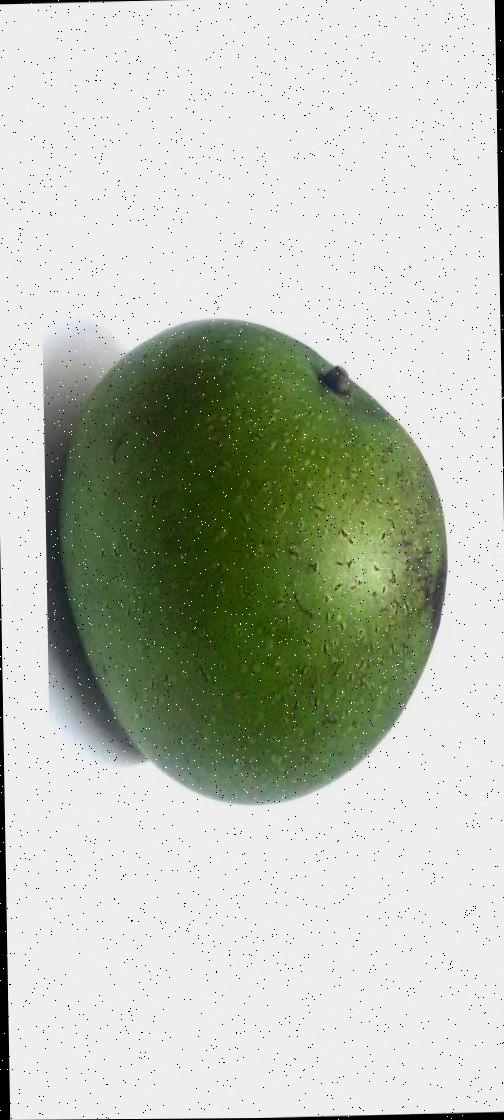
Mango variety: Ashshina Zhinuk